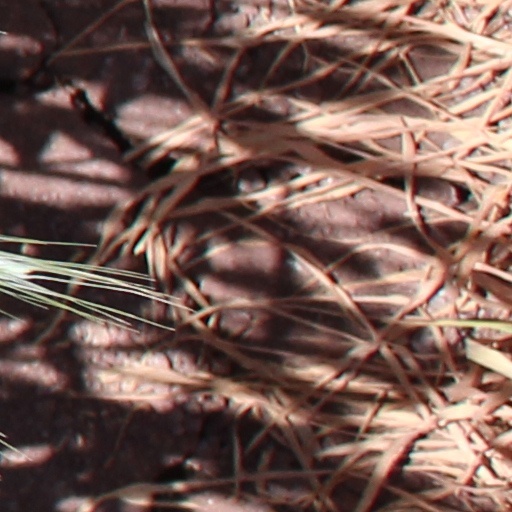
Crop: wheat